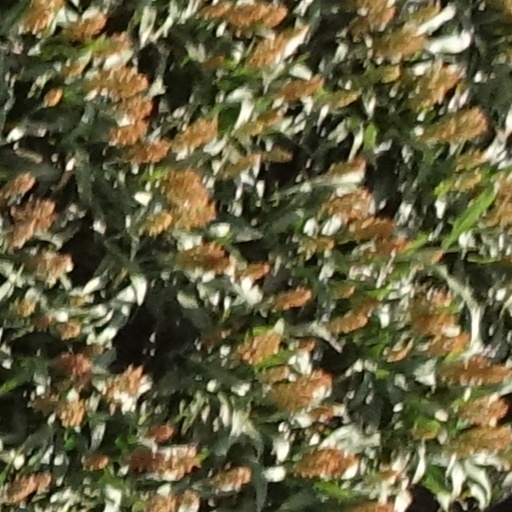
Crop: sorghum